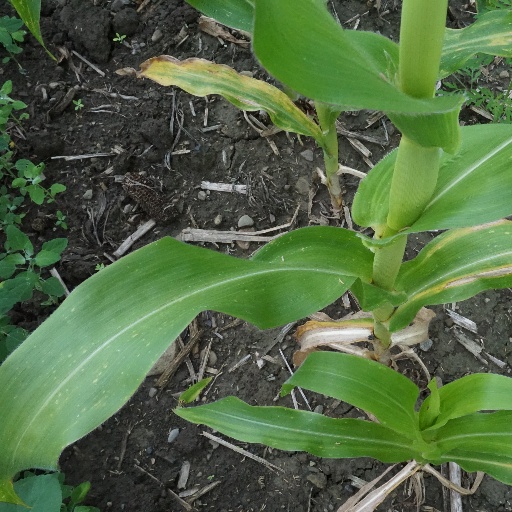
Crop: maize; corn